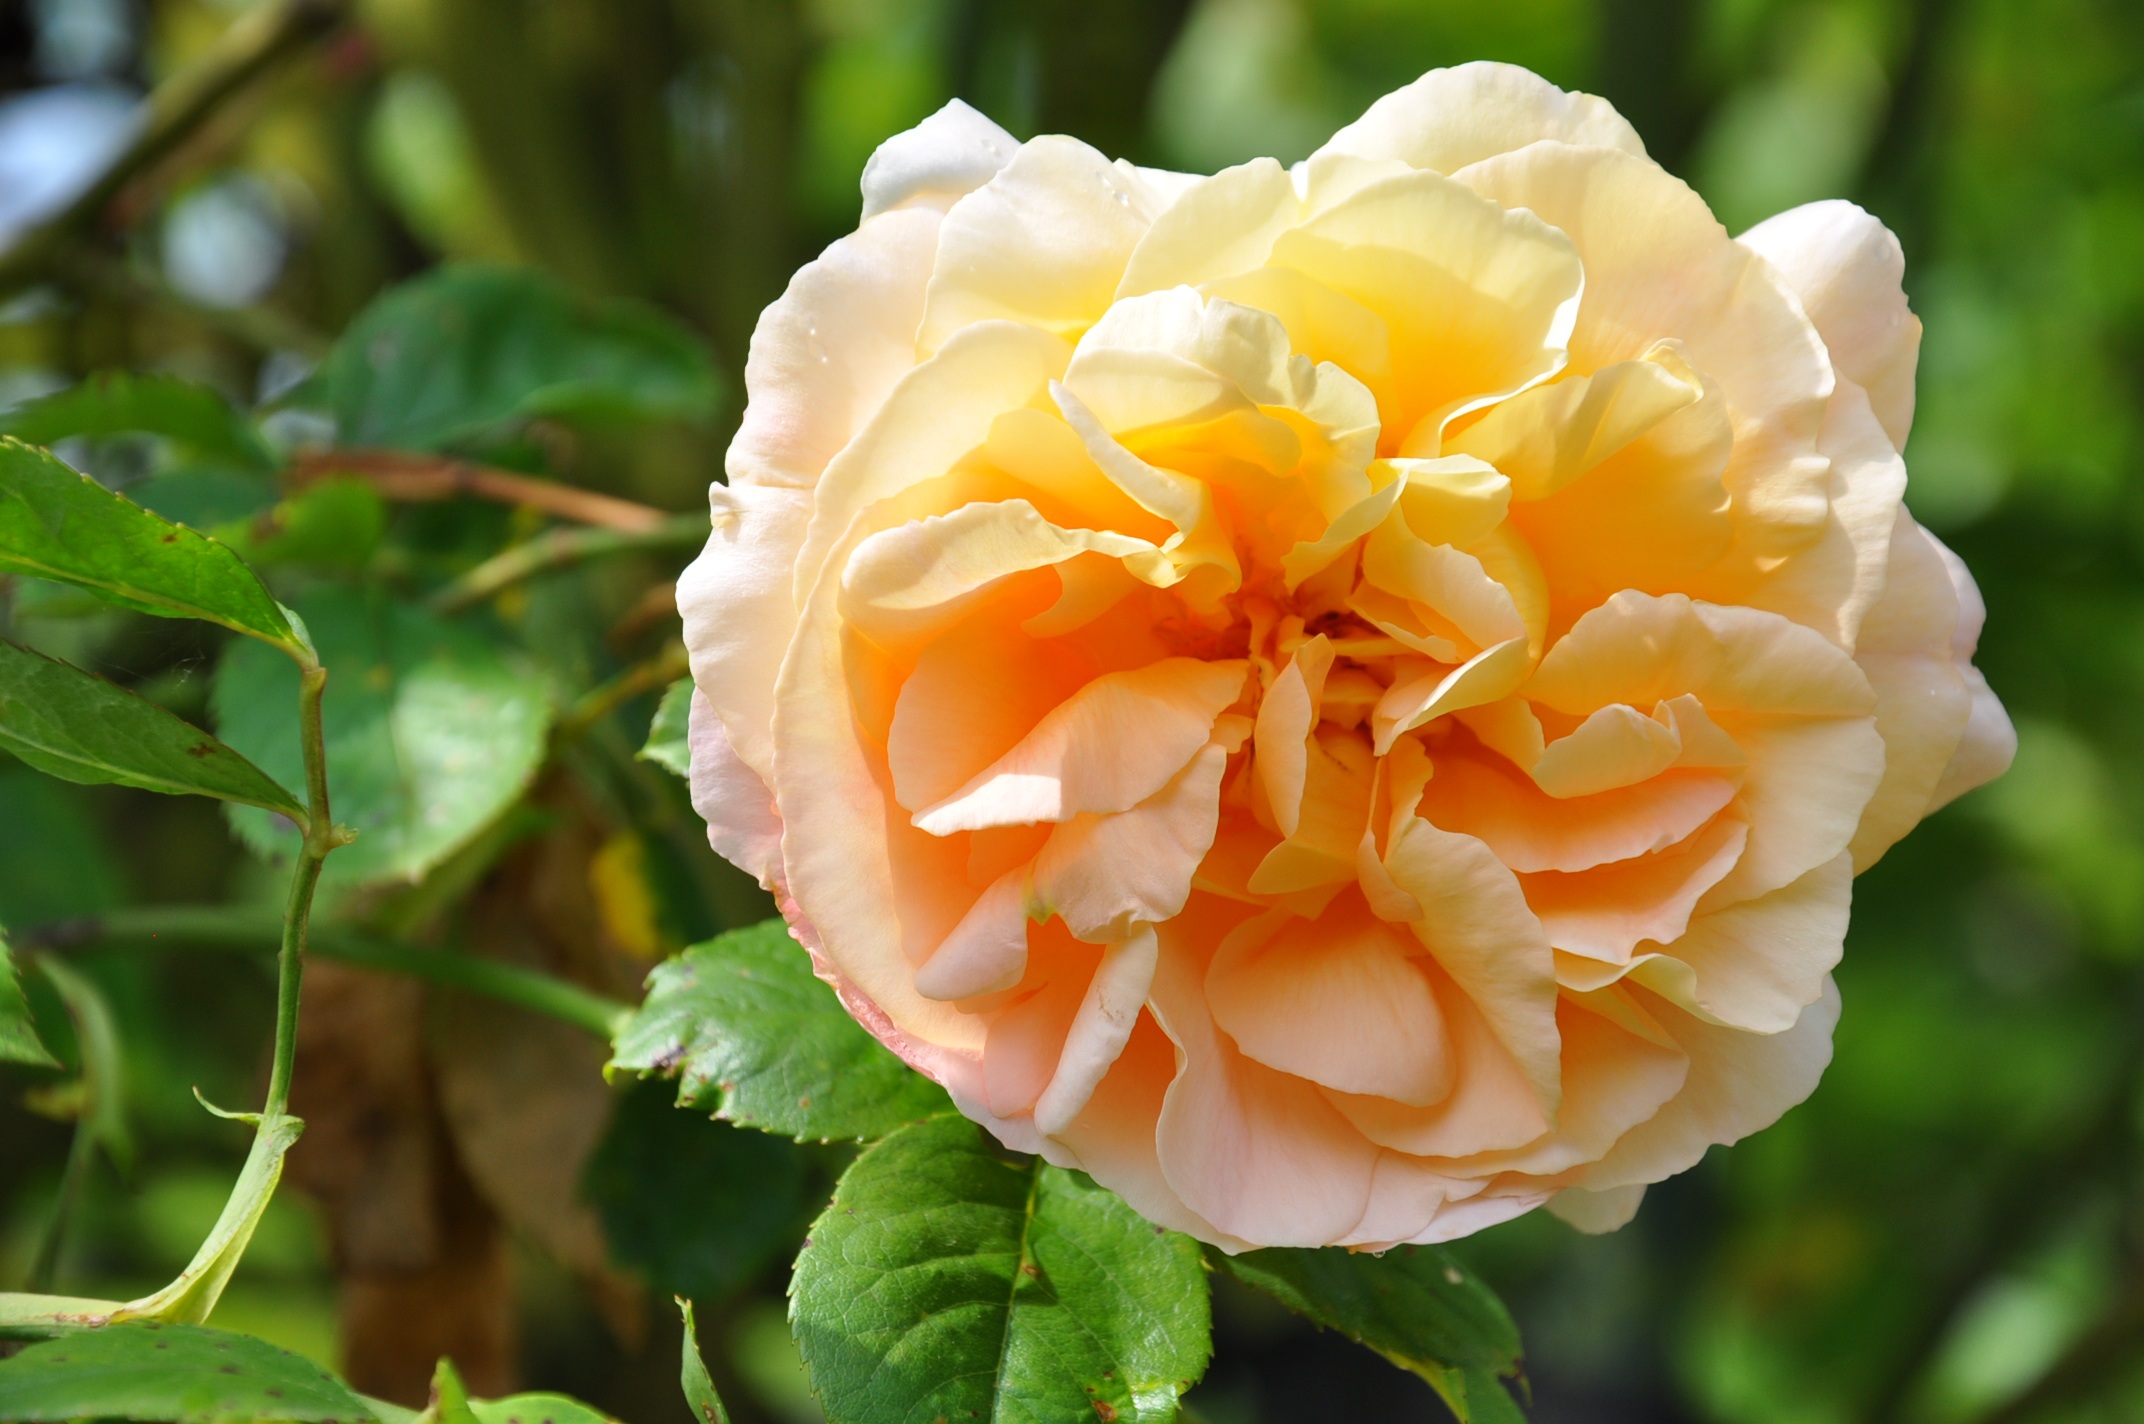
nature, plant, flower, petal, rose, garden, pink, flora, floribunda, pink flower, macro photography, flowering plant, garden roses, rose family, land plant, rosa centifolia, rose order, austrian briar